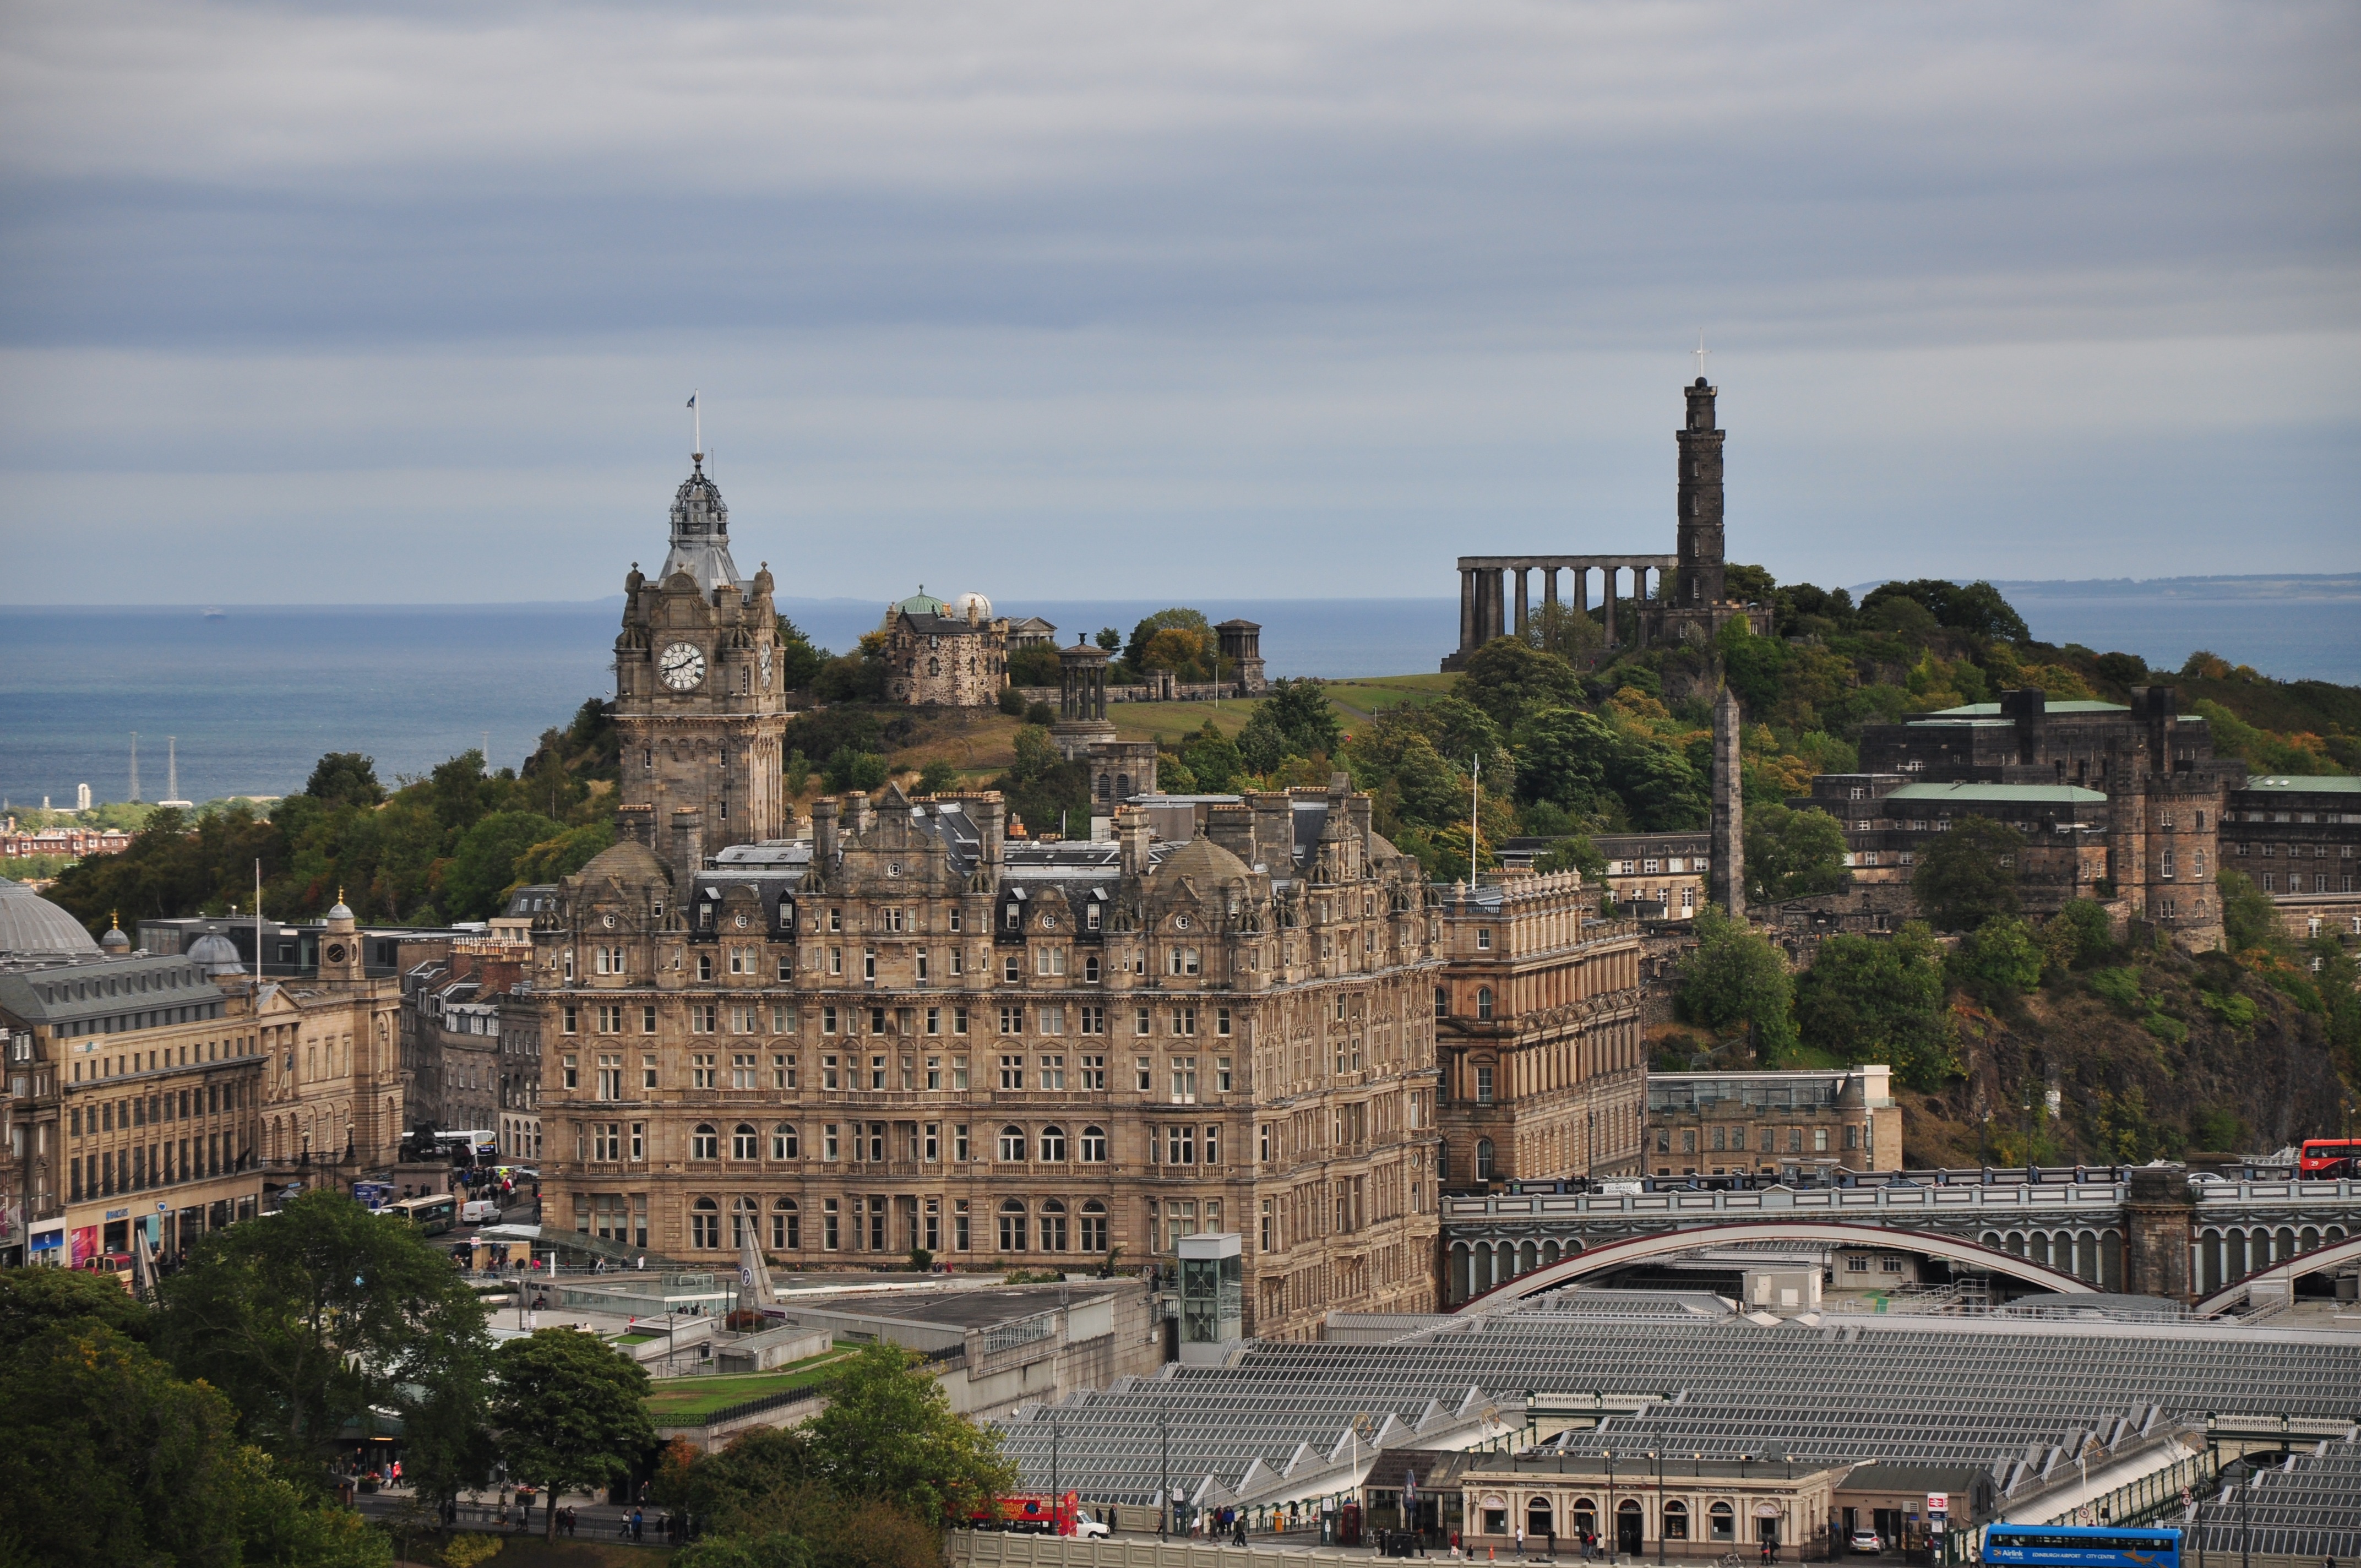
skyline, city, cityscape, panorama, landmark, cathedral, tourism, scotland, edinburgh, ancient rome, national monument, ancient history, human settlement